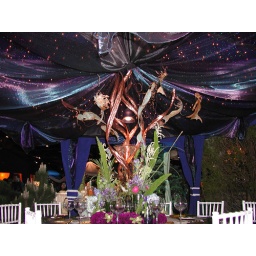
Boston flower show 2007.  Table setting with lavender and blue tulle and miniture lights above like a night sky.